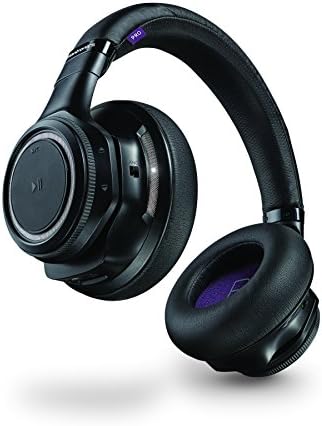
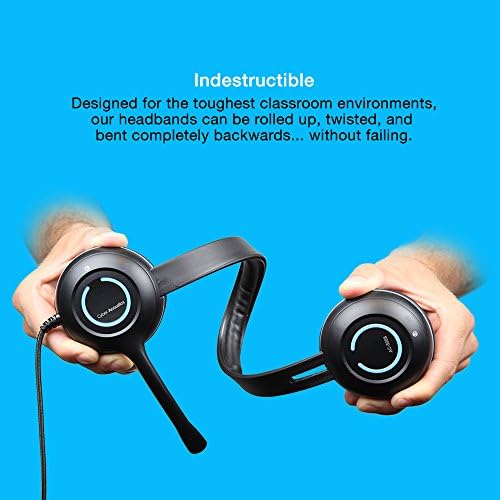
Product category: headphones
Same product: no